Galileo Galilei

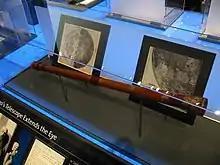
A replica of the earliest surviving telescope attributed to Galileo Galilei, on display at the Griffith Observatory

Earlier, Pope Urban VIII had personally asked Galileo to give arguments for and against heliocentrism in the book and to be careful not to advocate heliocentrism. Whether unknowingly or deliberately, Simplicio, the defender of the Aristotelian geocentric view in "Dialogue Concerning the Two Chief World Systems", was often caught in his own errors and sometimes came across as a fool. Indeed, although Galileo states in the preface of his book that the character is named after a famous Aristotelian philosopher (Simplicius in Latin, "Simplicio" in Italian), the name "Simplicio" in Italian also has the connotation of "simpleton".